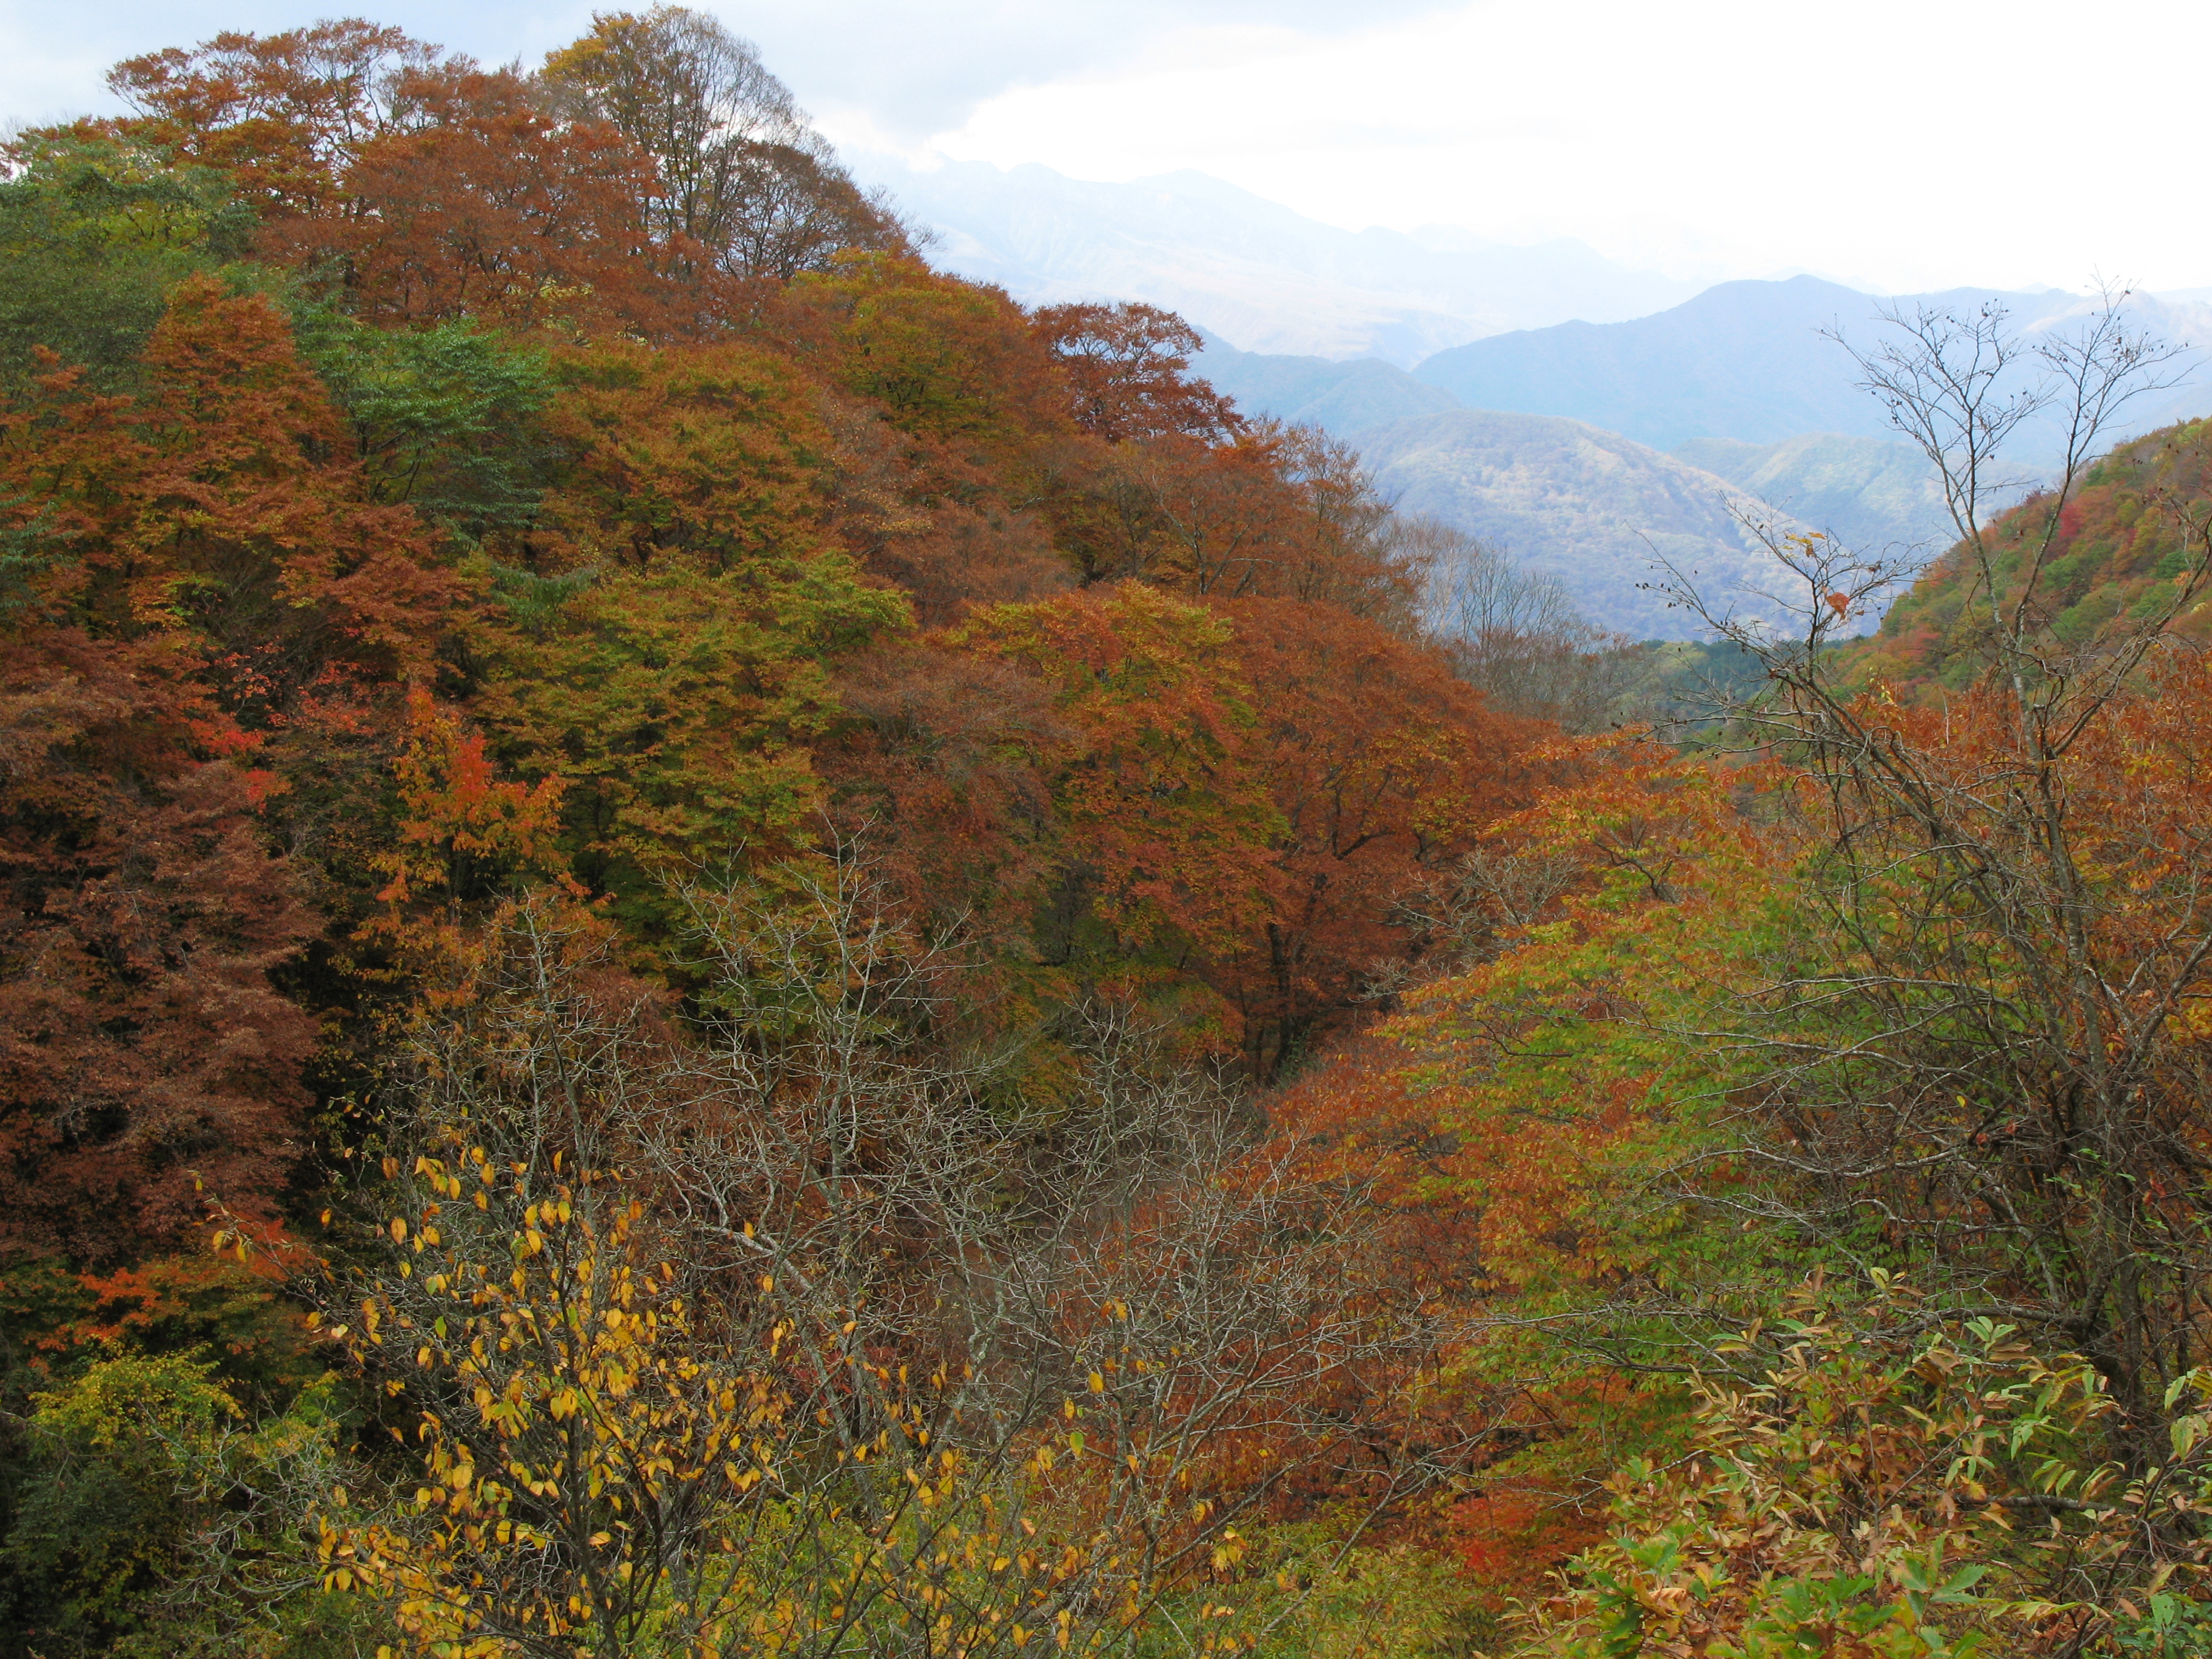
landscape, tree, forest, wilderness, mountain, trail, meadow, leaf, hill, view, valley, high, autumn, season, ridge, vegetation, deciduous, plateau, hires, woodland, larch, ecosystem, hi, res, g7, mountainous landforms, temperate broadleaf and mixed forest, temperate coniferous forest